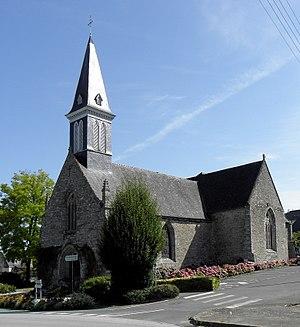
Église Saint-André de La Chèze (22).
La Chèze [la ʃɛz] est une commune française située dans le département des Côtes-d'Armor en région Bretagne.
La liste des églises des Côtes-d'Armor recense de la manière la plus complète possible les églises, cathédrales et basiliques situées dans le département français des Côtes-d'Armor.